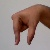
The image shows a hand gesture representing the letter 'Q' in Indian Sign Language.